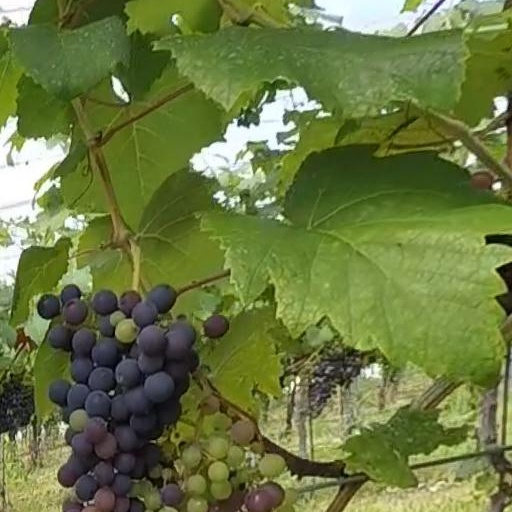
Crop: grape